Nine Inch Nails

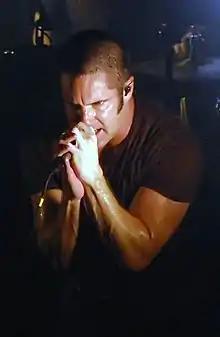
Reznor performing at the Music Box in Hollywood on September 8, 2009

In February 2009, Reznor posted his thoughts about the future of Nine Inch Nails on his official website, stating that "I've been thinking for some time now it's time to make NIN disappear for a while." Reznor since clarified that he "isn't done creating music under the moniker, but that Nine Inch Nails is done touring for the foreseeable future." The "Wave Goodbye" tour concluded on September 10, 2009, at the Wiltern Theater in Los Angeles. Reznor subsequently released two tracks under the Nine Inch Nails moniker: the theme song for the film "", and a cover of U2's "Zoo Station", included in the "Achtung Baby" tribute album "AHK-toong BAY-bi Covered".